Knud Bergslien

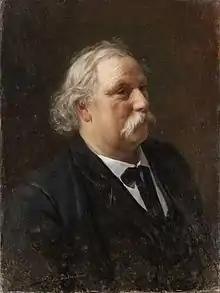
Portrait of Knud Bergslien by Johanne Mathilde Dietrichson, 1854

Knud Larsen Bergslien (15 May 1827 – 27 November 1908) was a Norwegian painter, art teacher and master artist. In his art, he frequently portrayed the lives of the Norwegian people, their history and heroes of the past. Bergslien is most associated with his historical paintings, especially "Skiing Birchlegs Crossing the Mountain with the Royal Child".